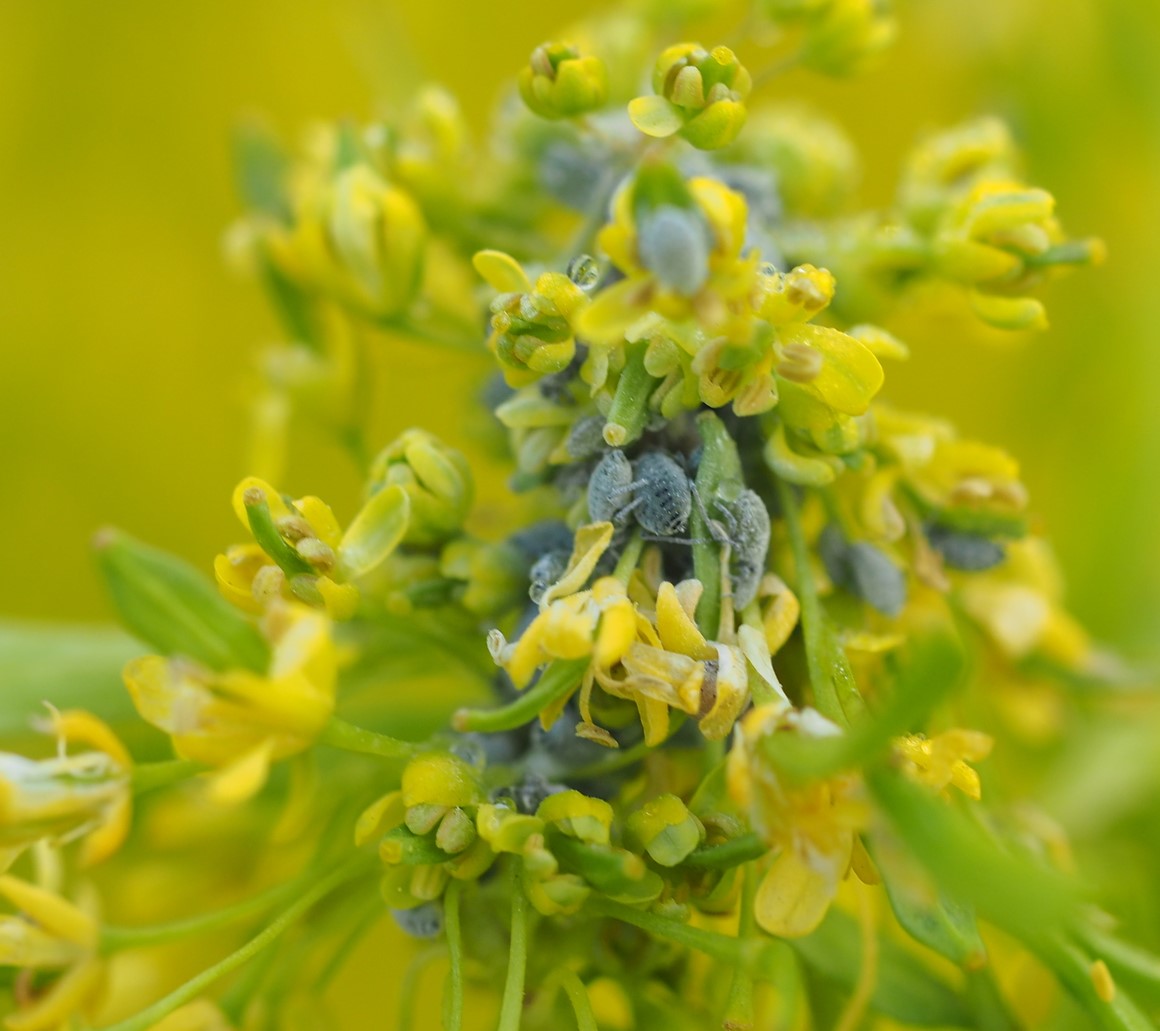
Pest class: cabbage_aphid